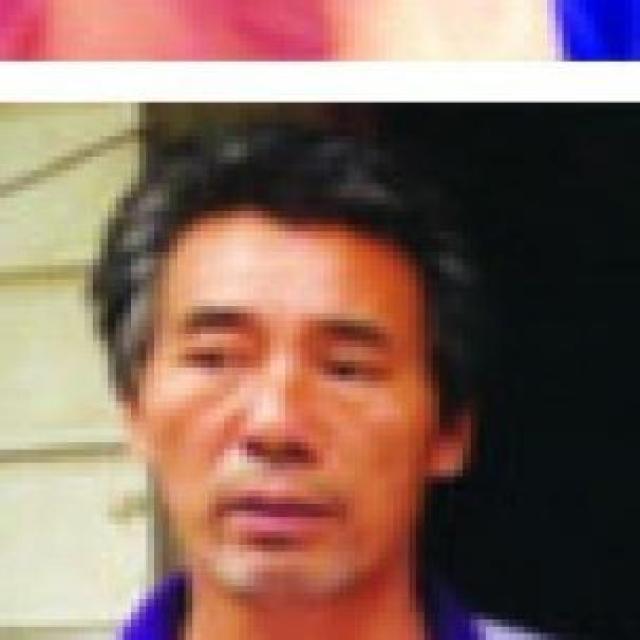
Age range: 45-64